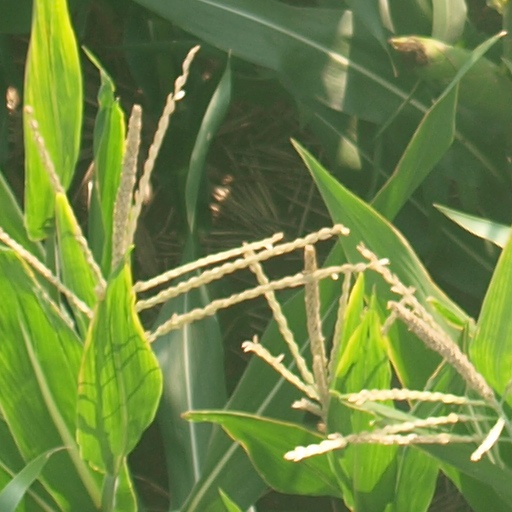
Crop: maize; corn